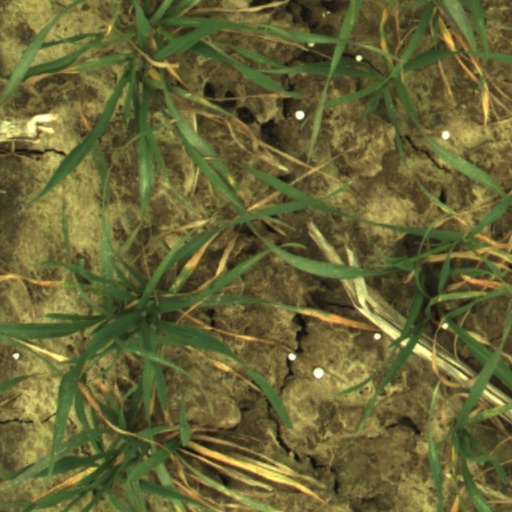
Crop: wheat